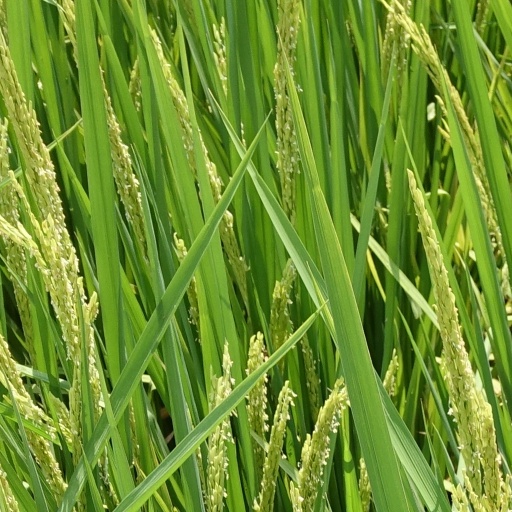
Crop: rice